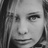
Emotion: neutral